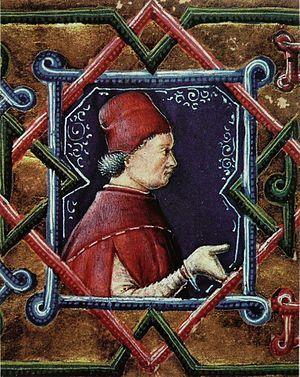
Portrait de János Vitéz. Frontispice d'un manuscrit (Plaute, Comédies) Français
Jean Vitéz, né à Zredna, près de Križevci, en Croatie, vers 1408, mort à Esztergom le 11 août 1472, est un prélat hongrois d'origine croate, l'un des premiers représentants de l'humanisme en Hongrie.
Portrait d'homme est une tempera transposée du panneau initial sur toile, puis sur isorel, de 24,2 × 19,1 cm. Peinte vers 1460-1470, elle est attribuée à Andrea Mantegna et conservée à la National Gallery of Art de Washington.